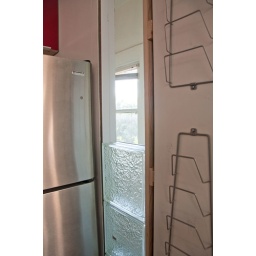
The whole reason for the glass brick is to bring the light in from this window in the stairwell.